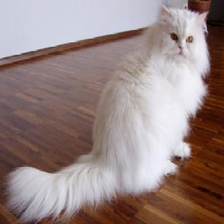
Species: cat
Breed: Persian